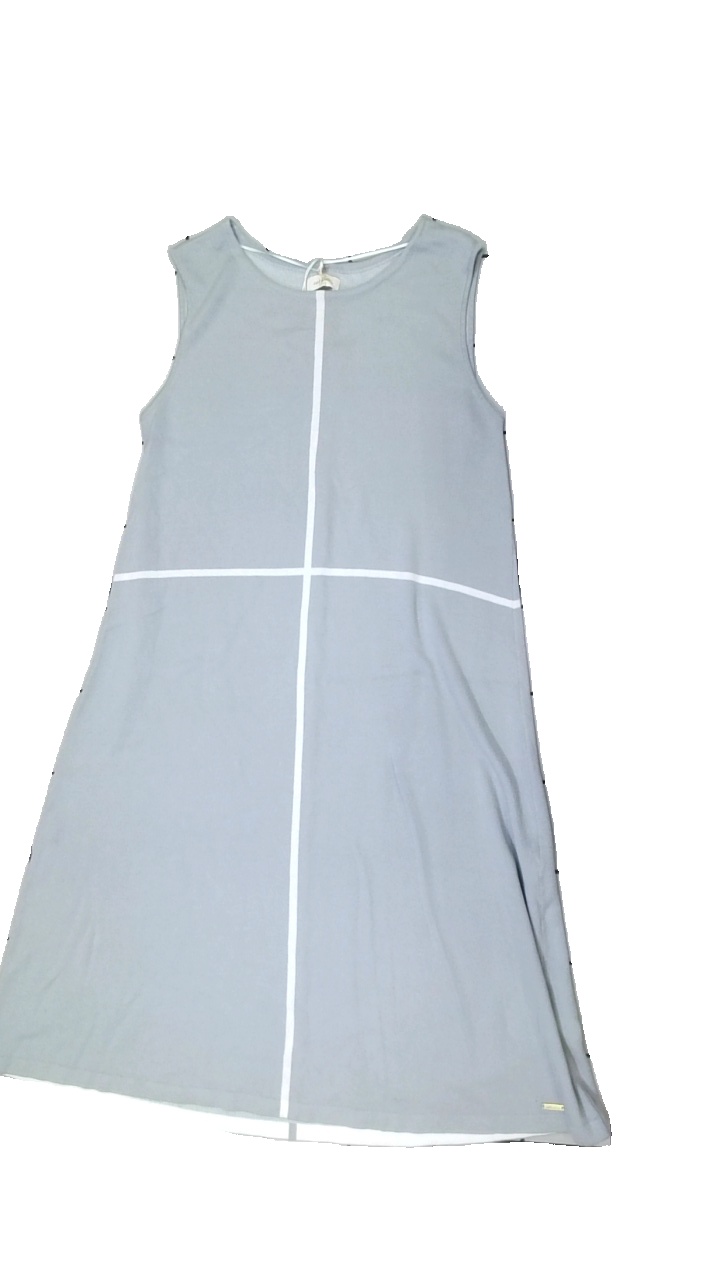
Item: Dress (Ladies)
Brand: Rabalder
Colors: White, Grey
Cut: Regular, C-collar
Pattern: Other
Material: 100% Cotton
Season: All
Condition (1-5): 5
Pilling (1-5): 5
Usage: Reuse
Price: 50-100